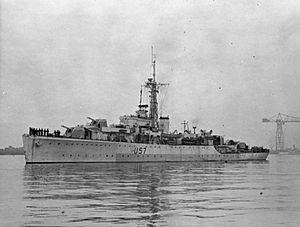
Le HMS Black Swan est un sloop britannique, navire de tête de la classe Black Swan, qui participa aux opérations navales contre la Kriegsmarine pendant la seconde Guerre mondiale.
Un Groupe d'escorte se composait de plusieurs petits navires de guerre organisés et formés pour fonctionner ensemble, assurant la protection des convois commerciaux. Les groupes d'escorte étaient une innovation tactique de la Seconde Guerre mondiale dans la lutte anti-sous-marine menée entre autres par la Royal Navy pour lutter contre la tactique d'attaque en meutes, dite « Rudeltaktik », des U-Boots de la Kriegsmarine.
La classe Black Swan et la classe Black Swan modifié étaient deux classes de sloops utilisés par la Royal Navy et la Royal Indian Navy pendant la Seconde Guerre mondiale.